Lands of Threepwood

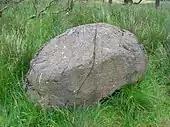
Detail of the Cuff Hill rocking stone.

Close to Coldhame Cottage on the verge before the turning to Brownmuir Farm is a rare survival, the Weaver's or Threepwood Well, a freshwater spring that exits the rock in a steady flow that runs into a shallow excavation with a stone border, surrounded by heather, ferns, mosses, wild rose, whortleberry, willow moss, etc. The well was the site of the 'Weaver's Parliament' where the local weavers would meet to discuss business and other matters of importance. Lint or flax mills were located nearby and weavers would have been involved in producing the linen that was then bleached at the Sunnyside of Threepwood bleach works. The well sits on Threepwood Road which was on the route tp Paisley where the weavers sold most of their finished products.